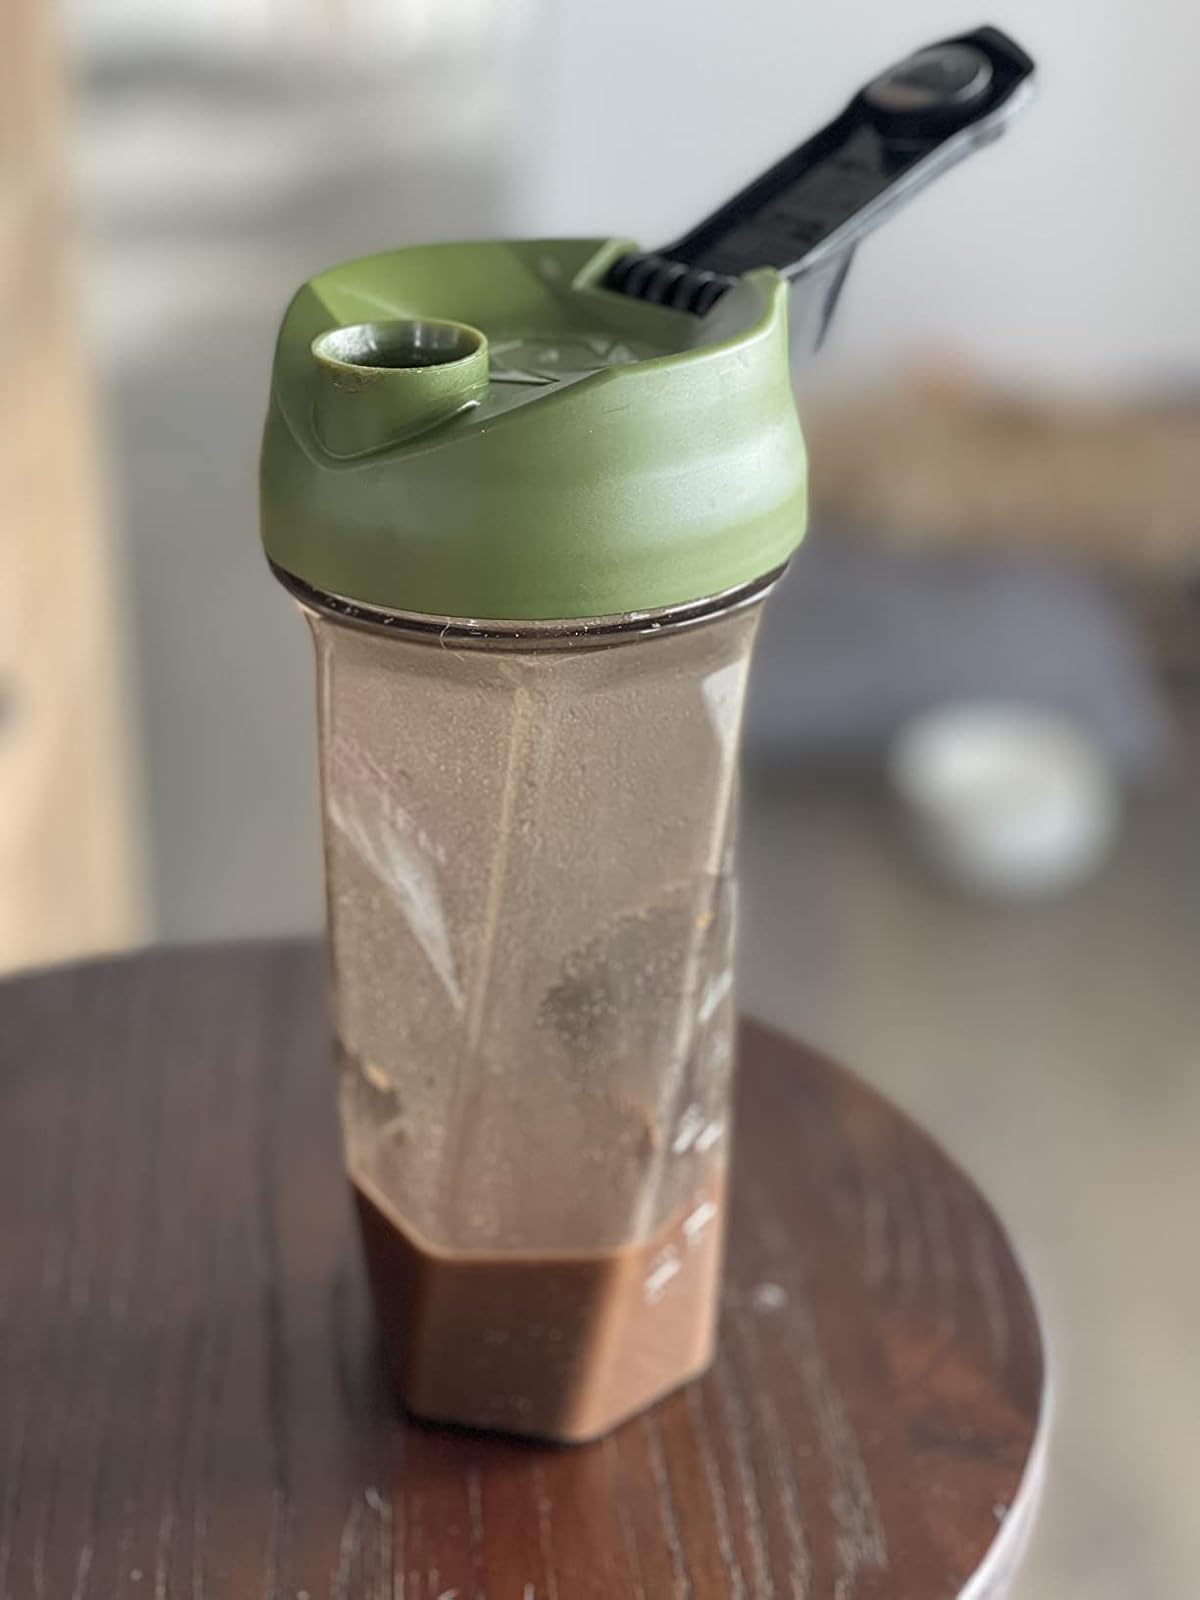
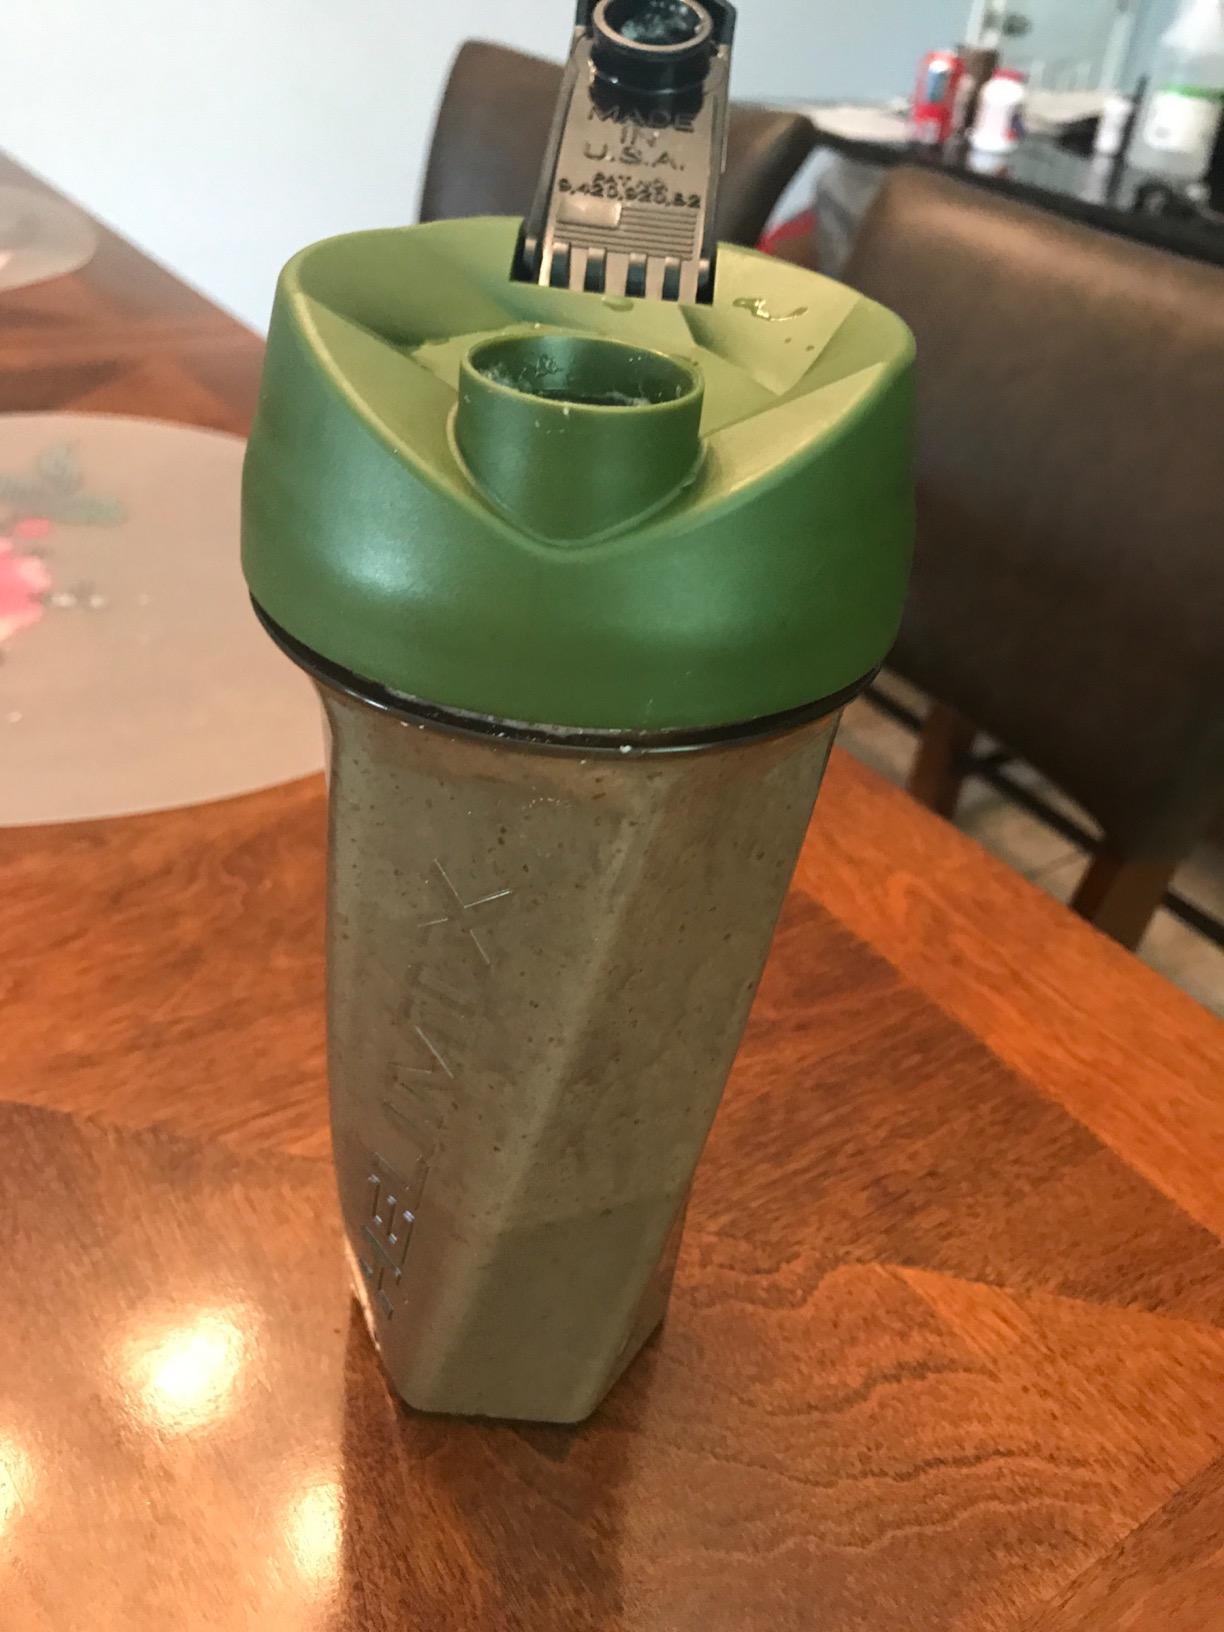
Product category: items_blender
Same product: yes